Mahfoozur Rahman Nami

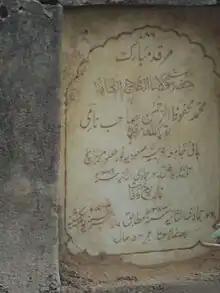
Inscription on Grave of Nami

Mahfoozur Rahman Nami (May 1911 – 17 November 1963) was an Indian Muslim scholar, politician and an author. He was an alumnus of Jamia Miftahul Uloom and Darul Uloom Deoband. He established Madrasa Nūr-ul-Ulūm and Azad Inter College in Bahraich.